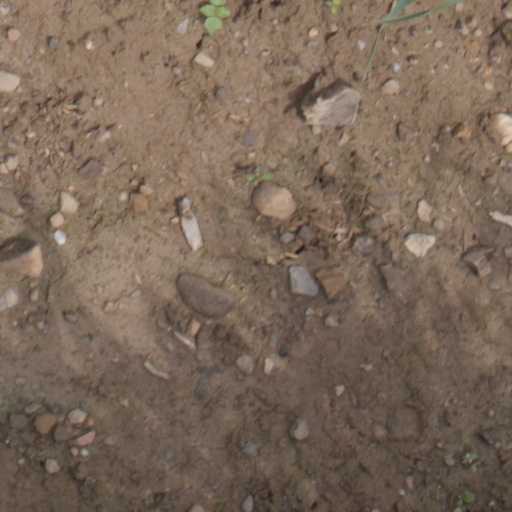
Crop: wheat